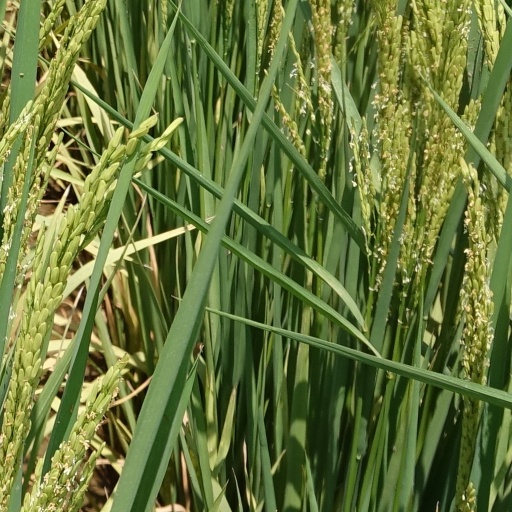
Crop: rice